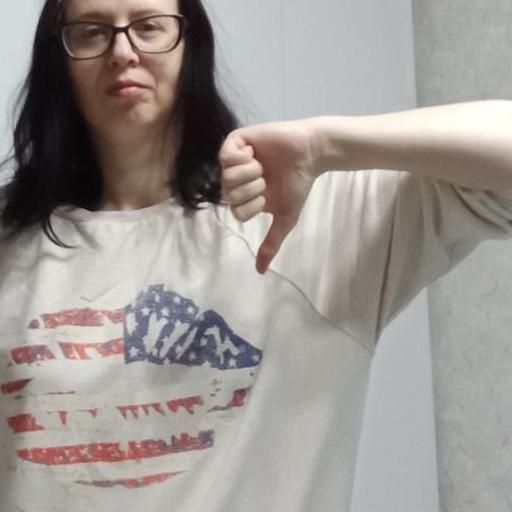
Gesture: dislike